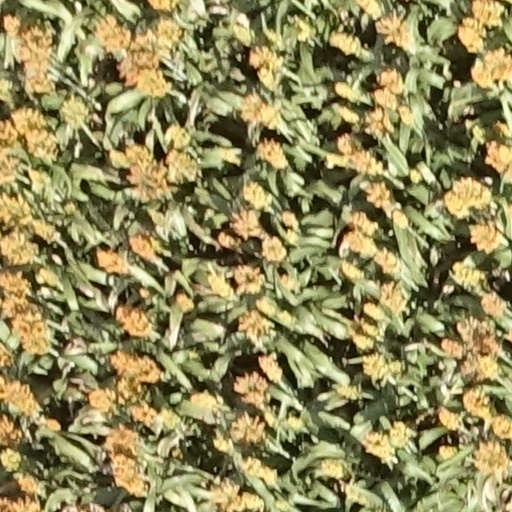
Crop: sorghum